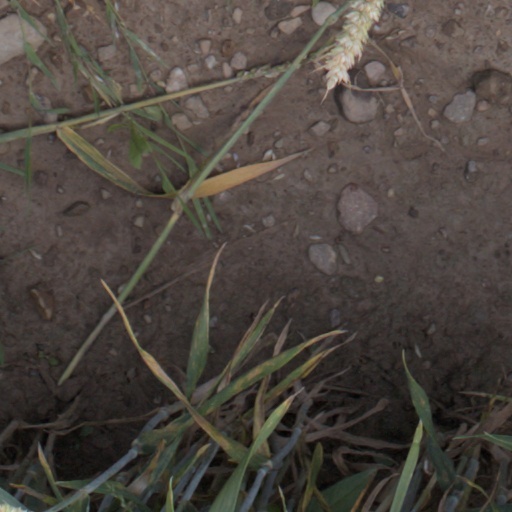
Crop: wheat